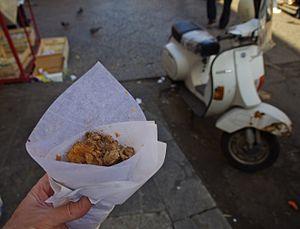
La frittola est un plat italien typique de la cuisine sicilienne à base de veau lyophilisé frit, de la ville de Palerme.